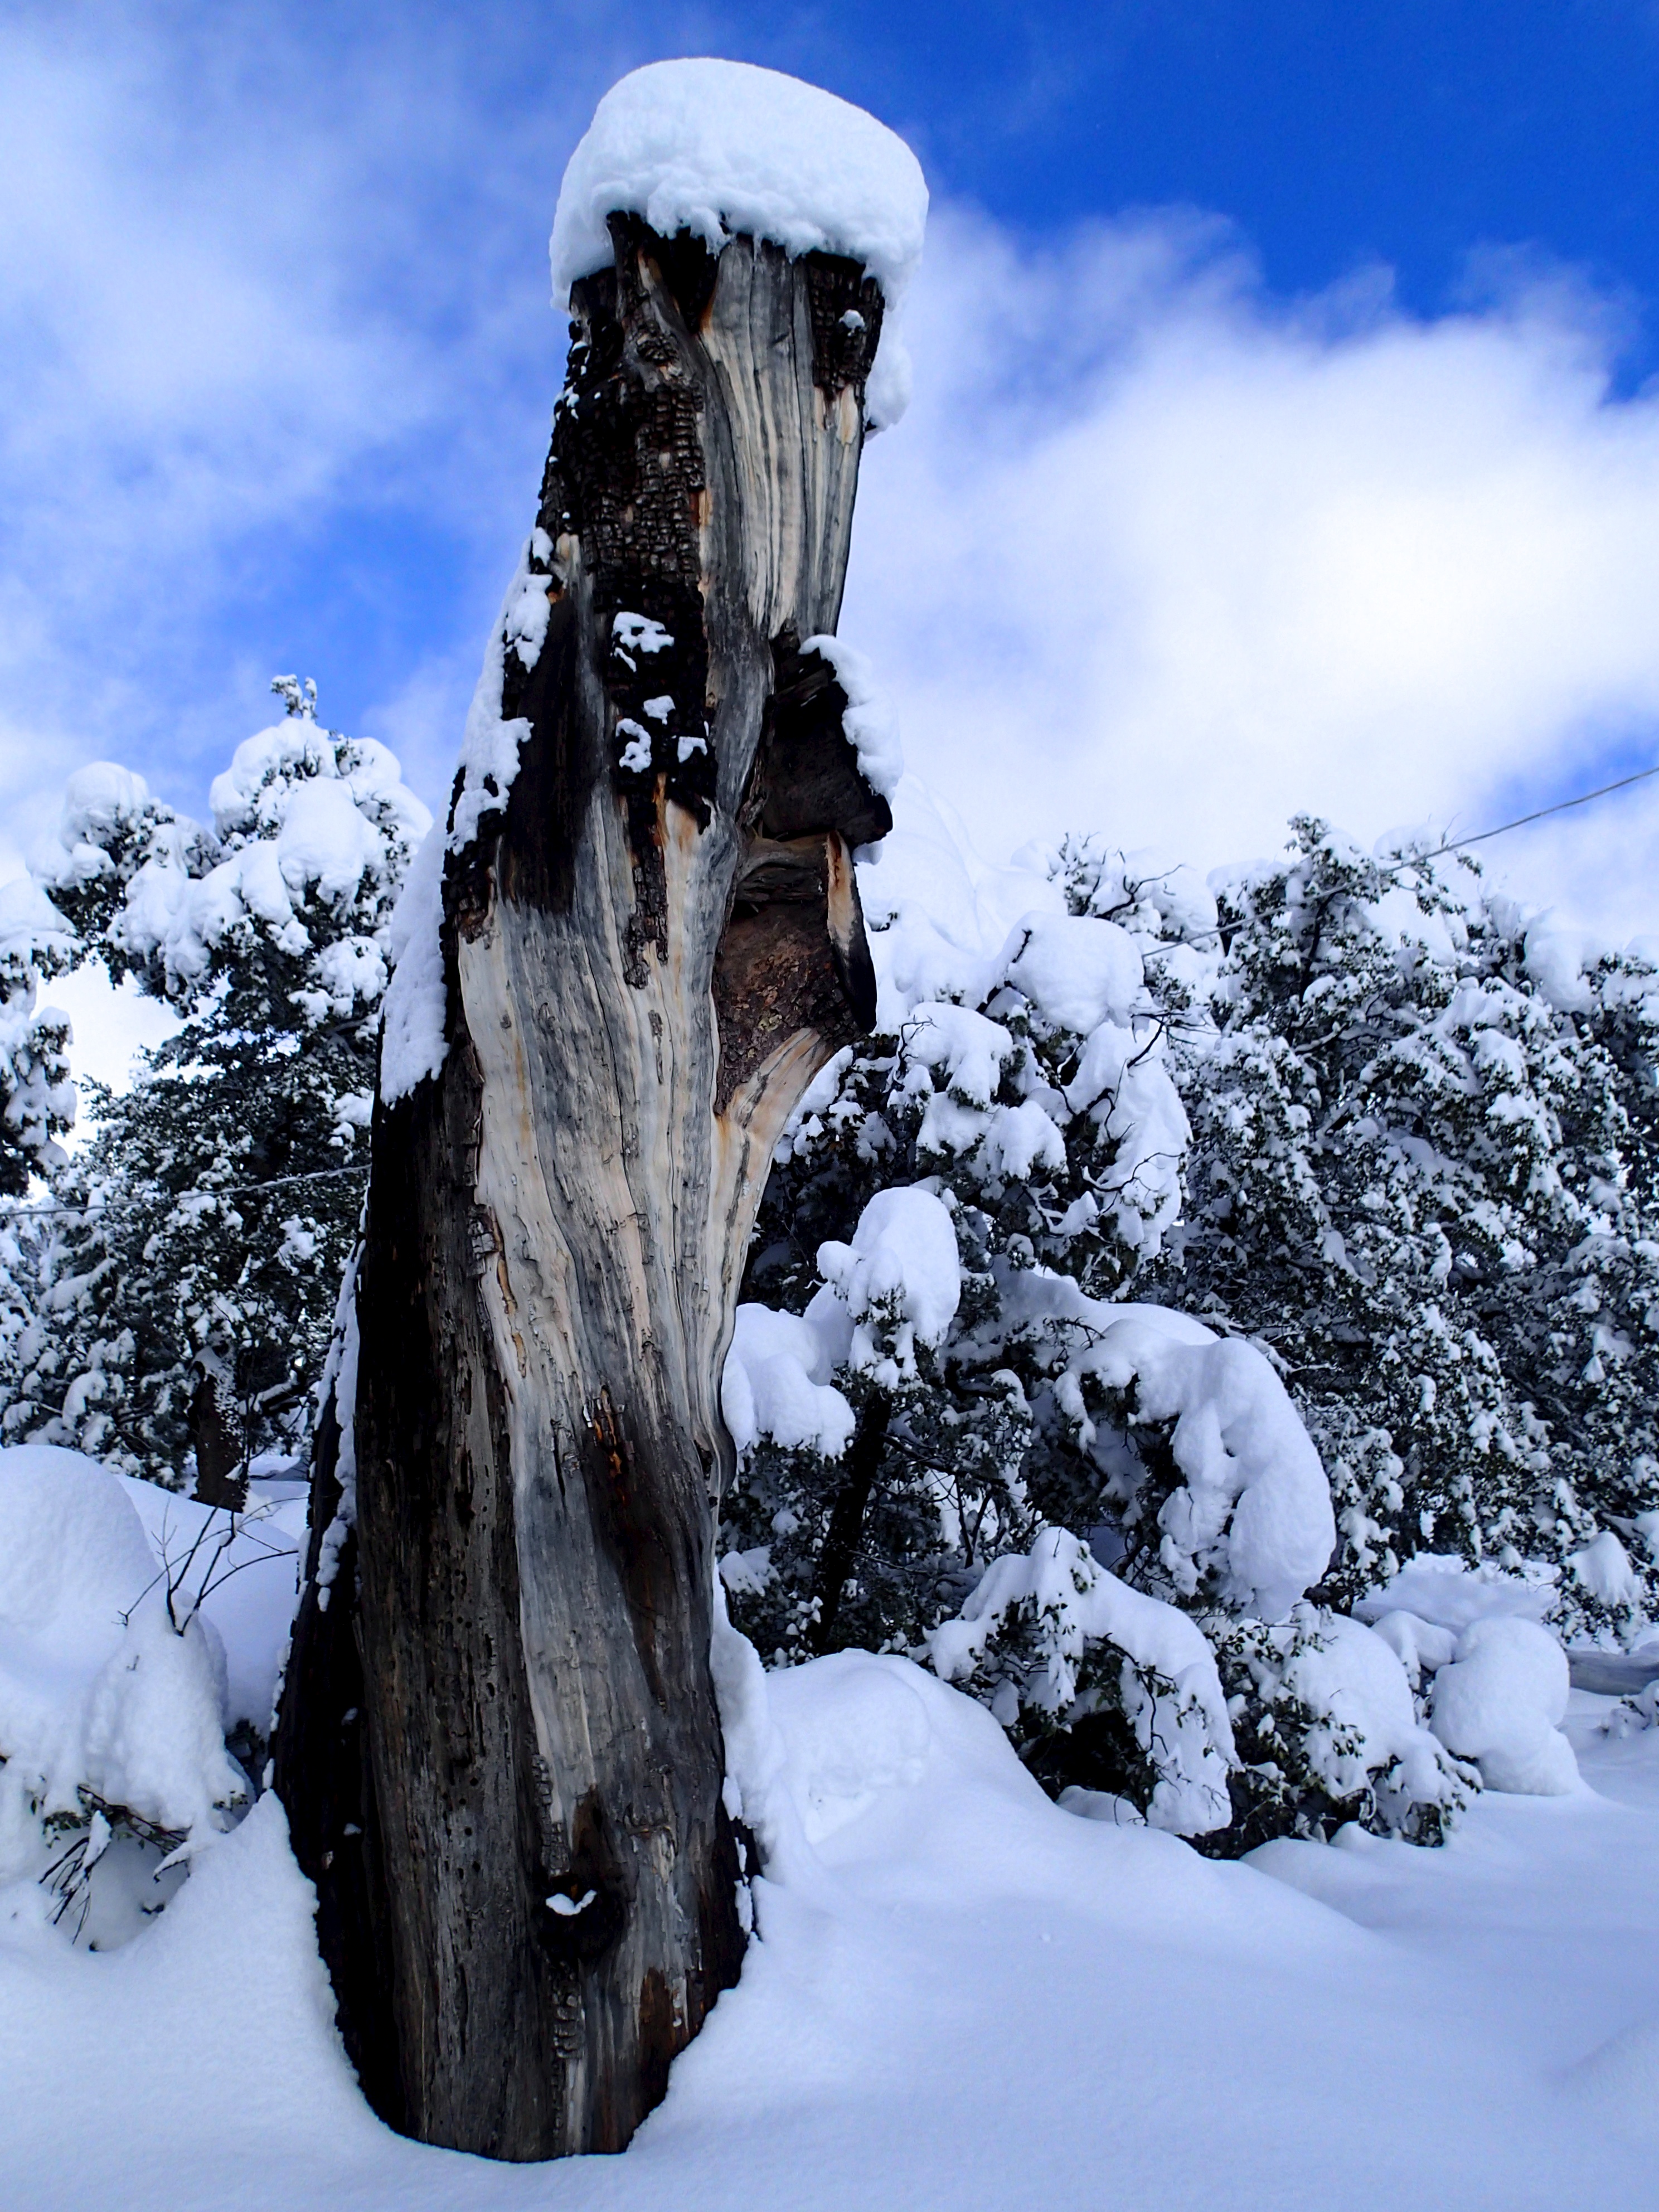
tree, branch, snow, winter, ice, weather, season, freezing, woody plant